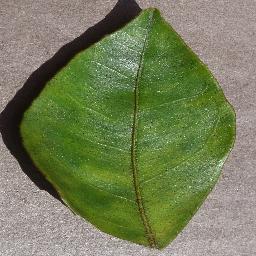
Label: Orange___Haunglongbing_(Citrus_greening)